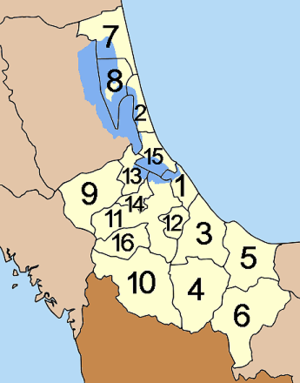
Songkhla est une province de Thaïlande.